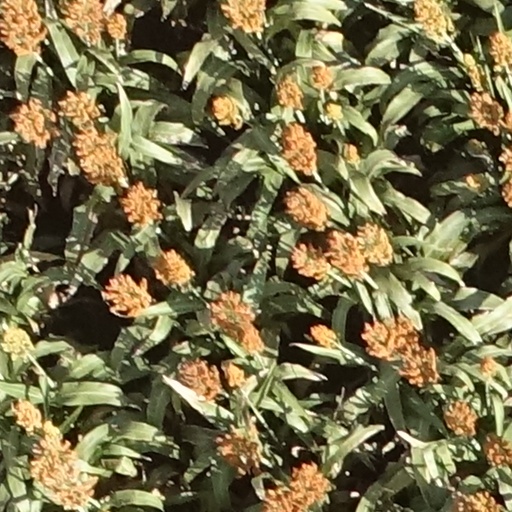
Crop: sorghum